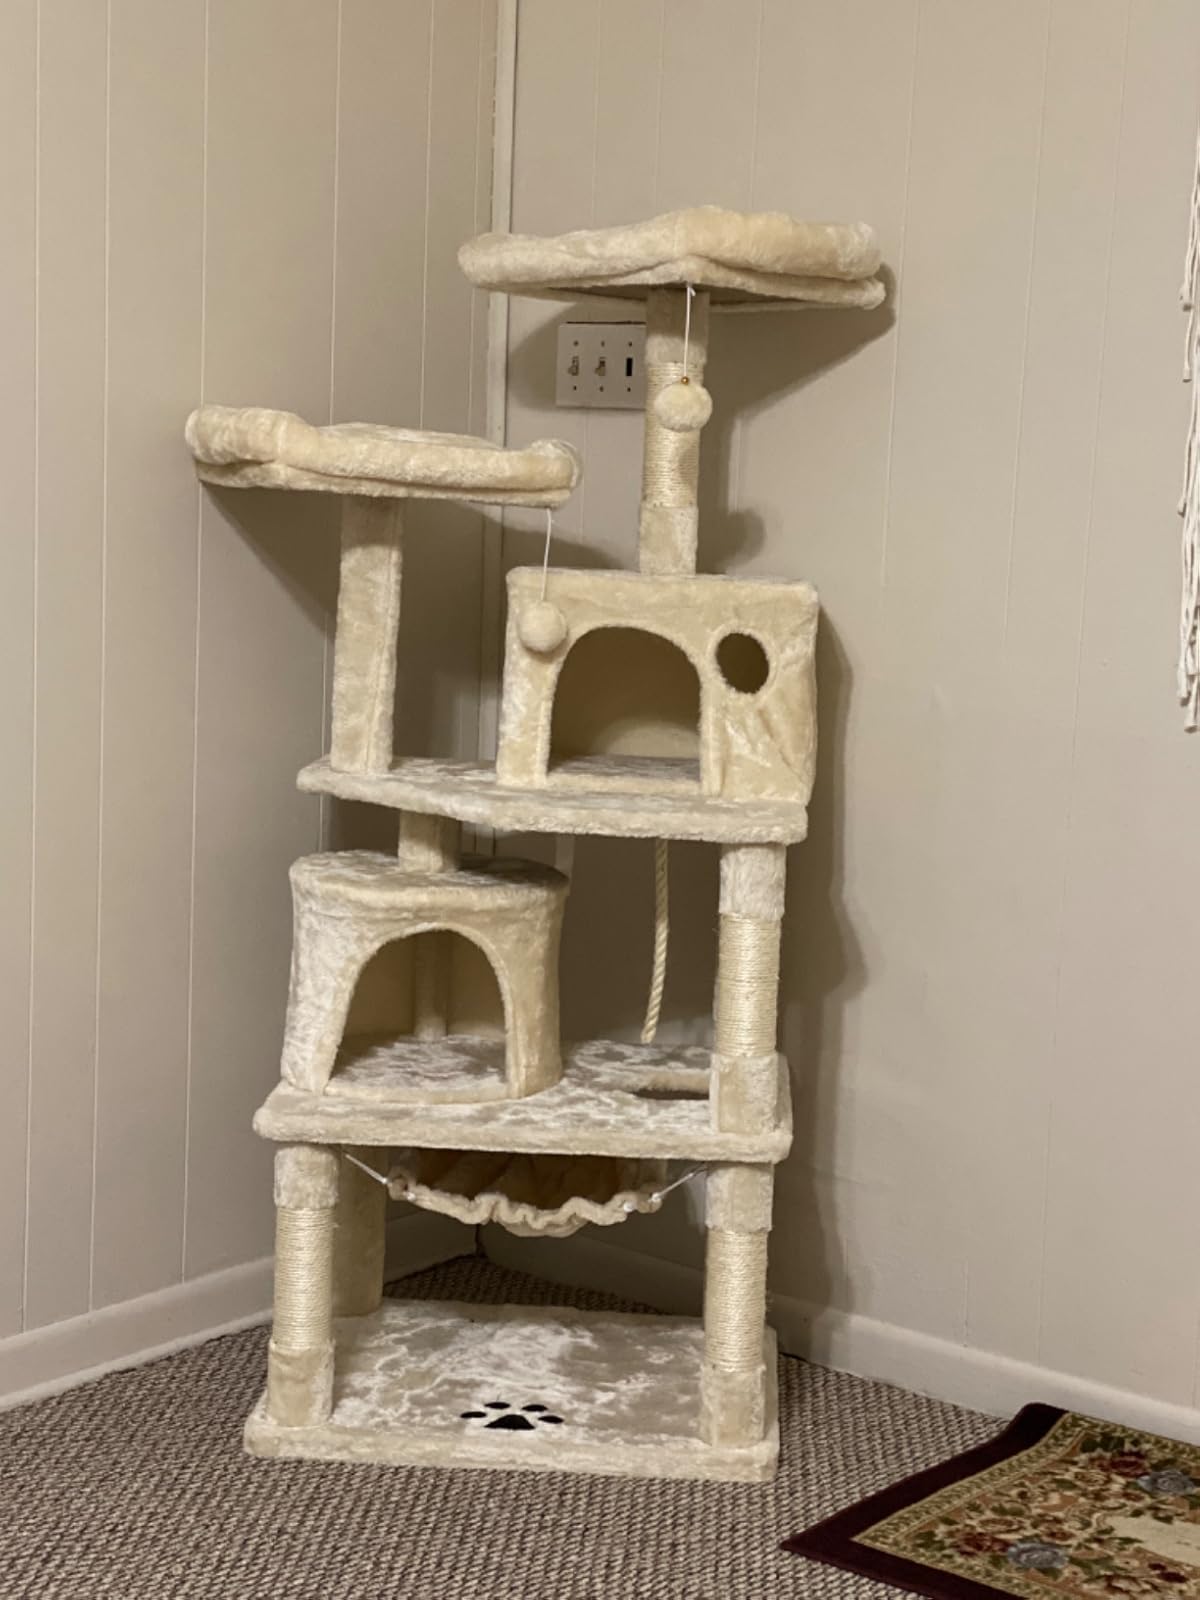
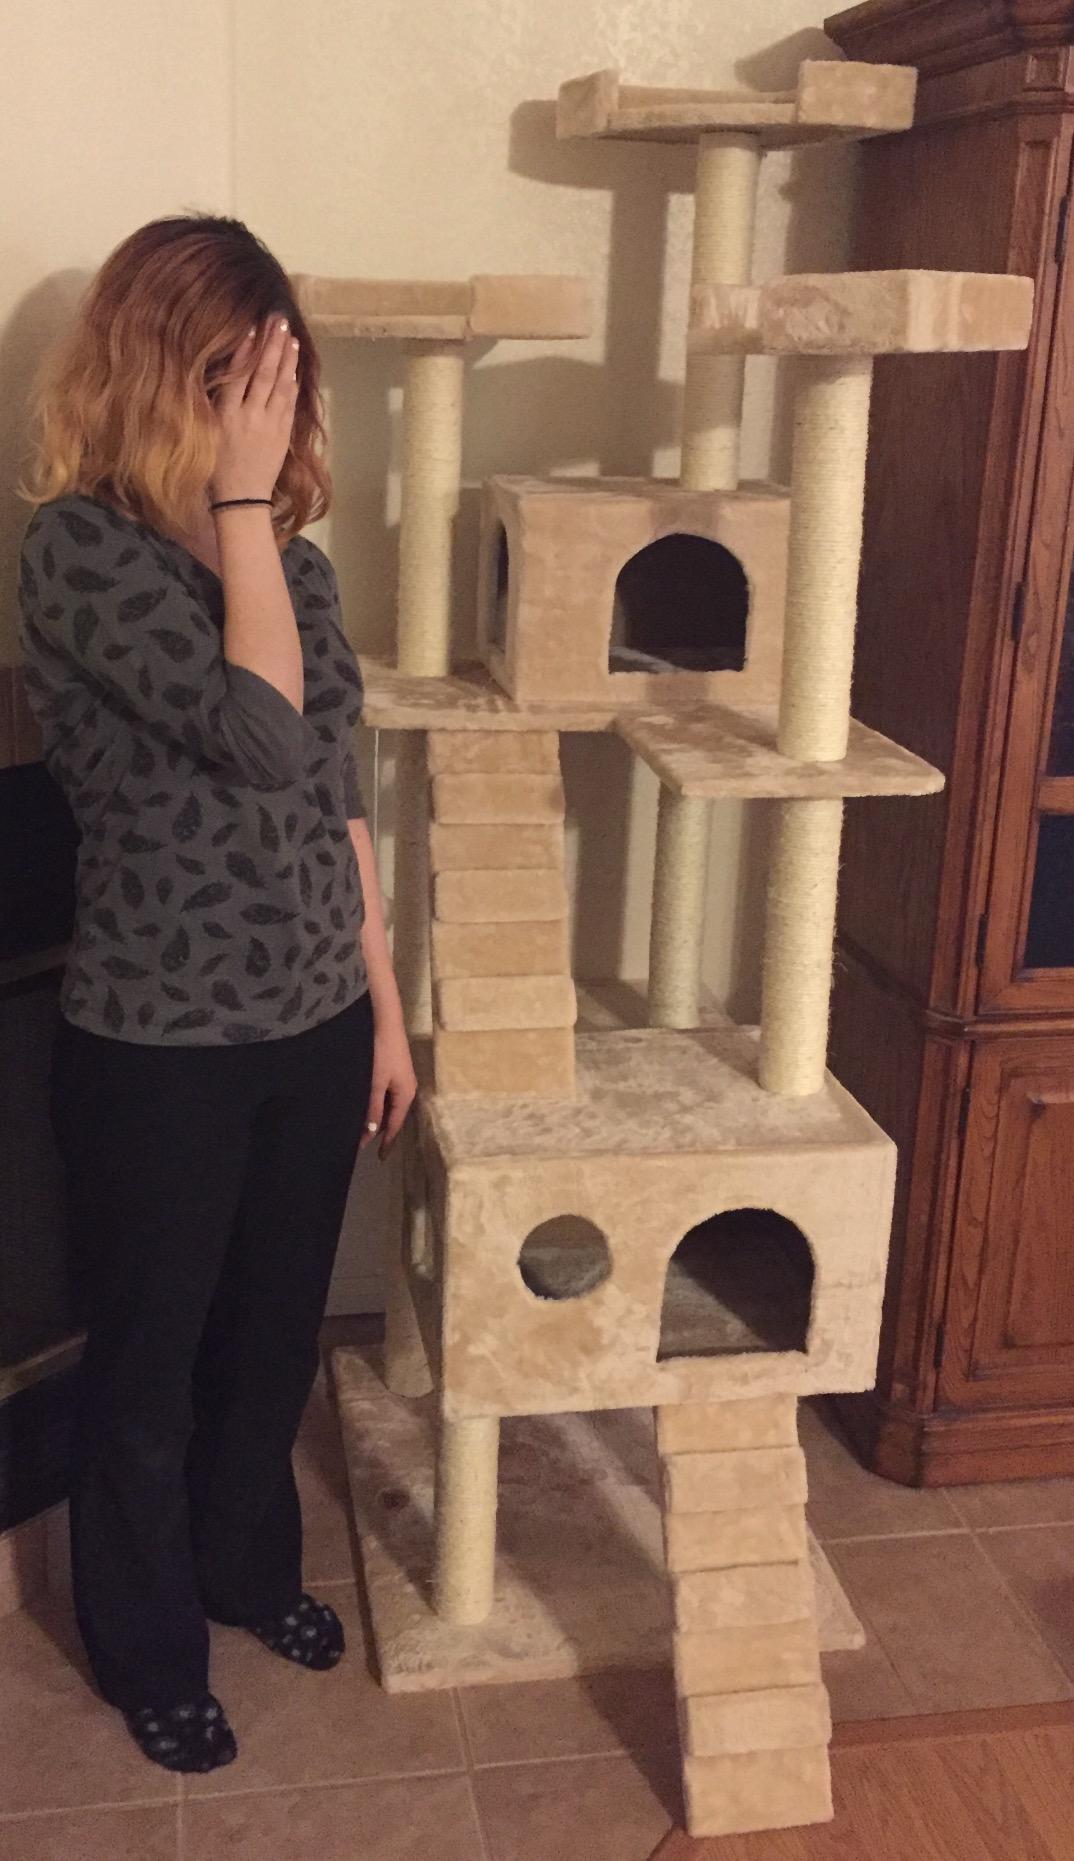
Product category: items_cat tree
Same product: no